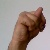
The image shows a hand gesture representing the letter 'N' in Indian Sign Language.